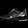
Label: Sneaker